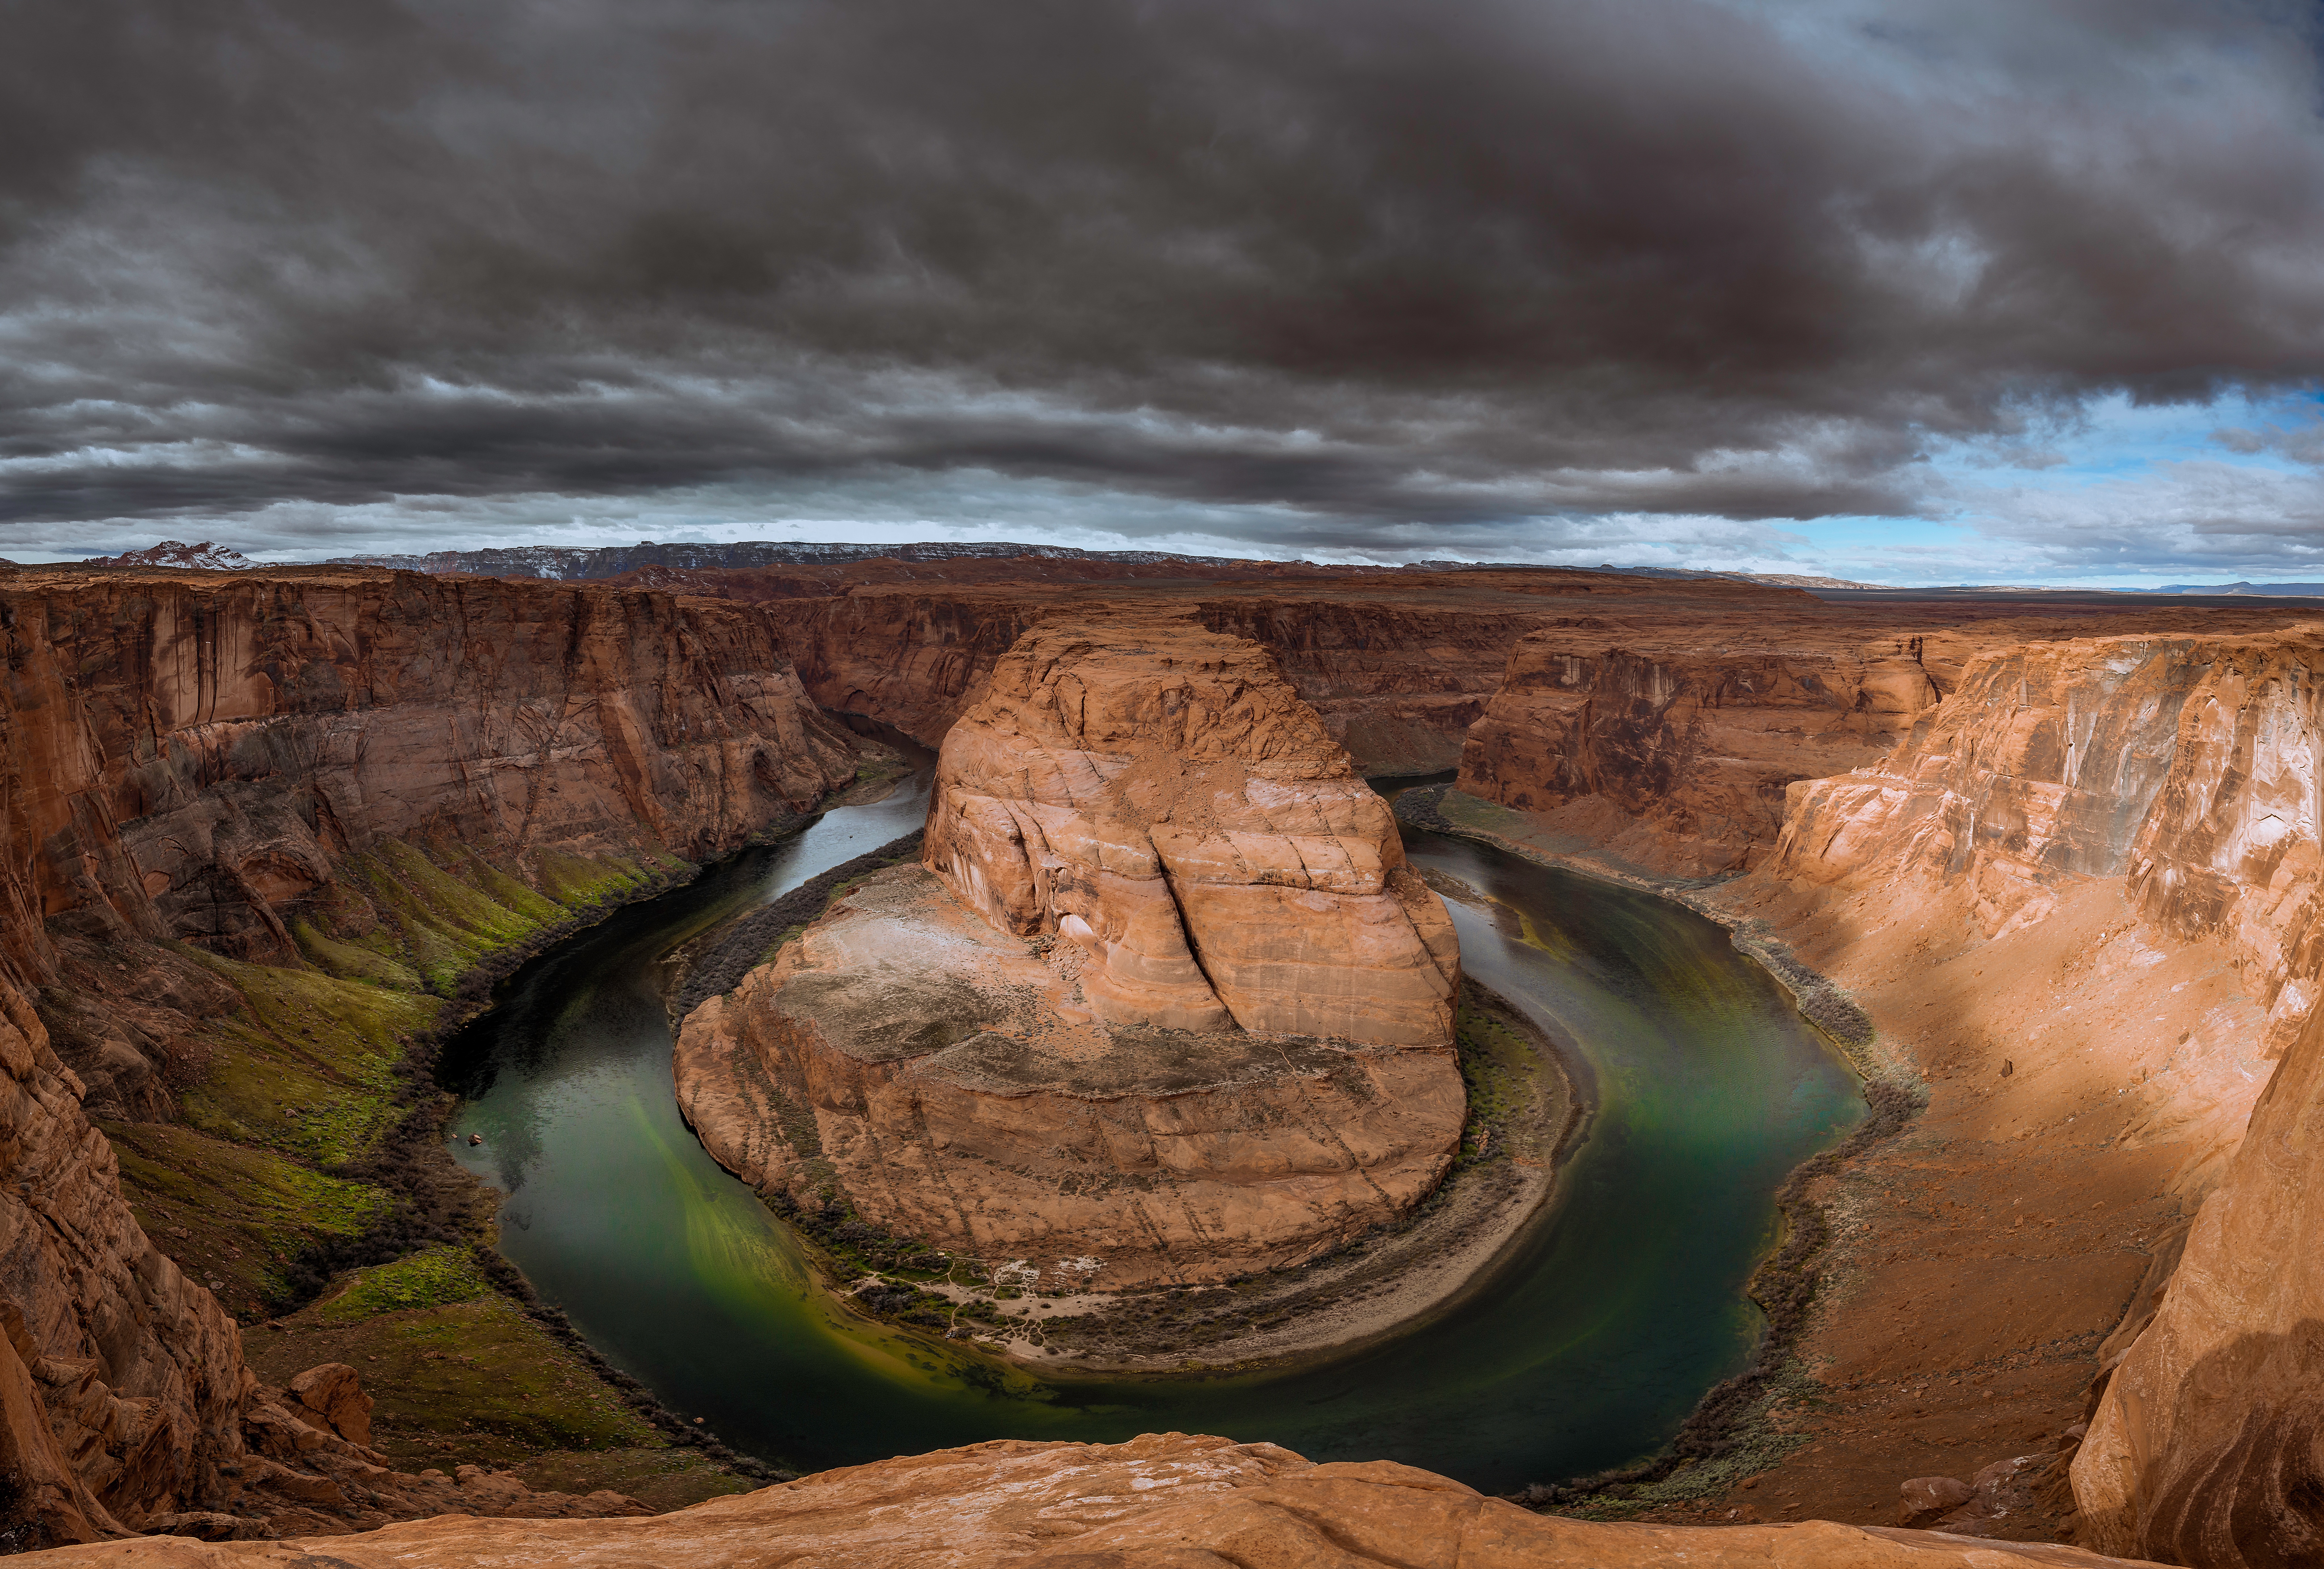
landscape, sea, coast, water, nature, rock, cloudy, wave, river, formation, cliff, reflection, storm, canyon, terrain, material, geology, water feature, landform